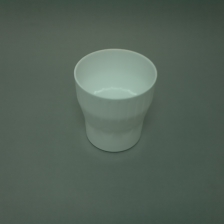
Color: white/transparent
Cap type: standard cap